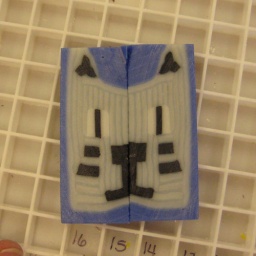
Two pieces of the pattern bar in a mirror image